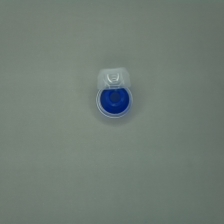
Color: white/transparent
Cap type: flip-top cap